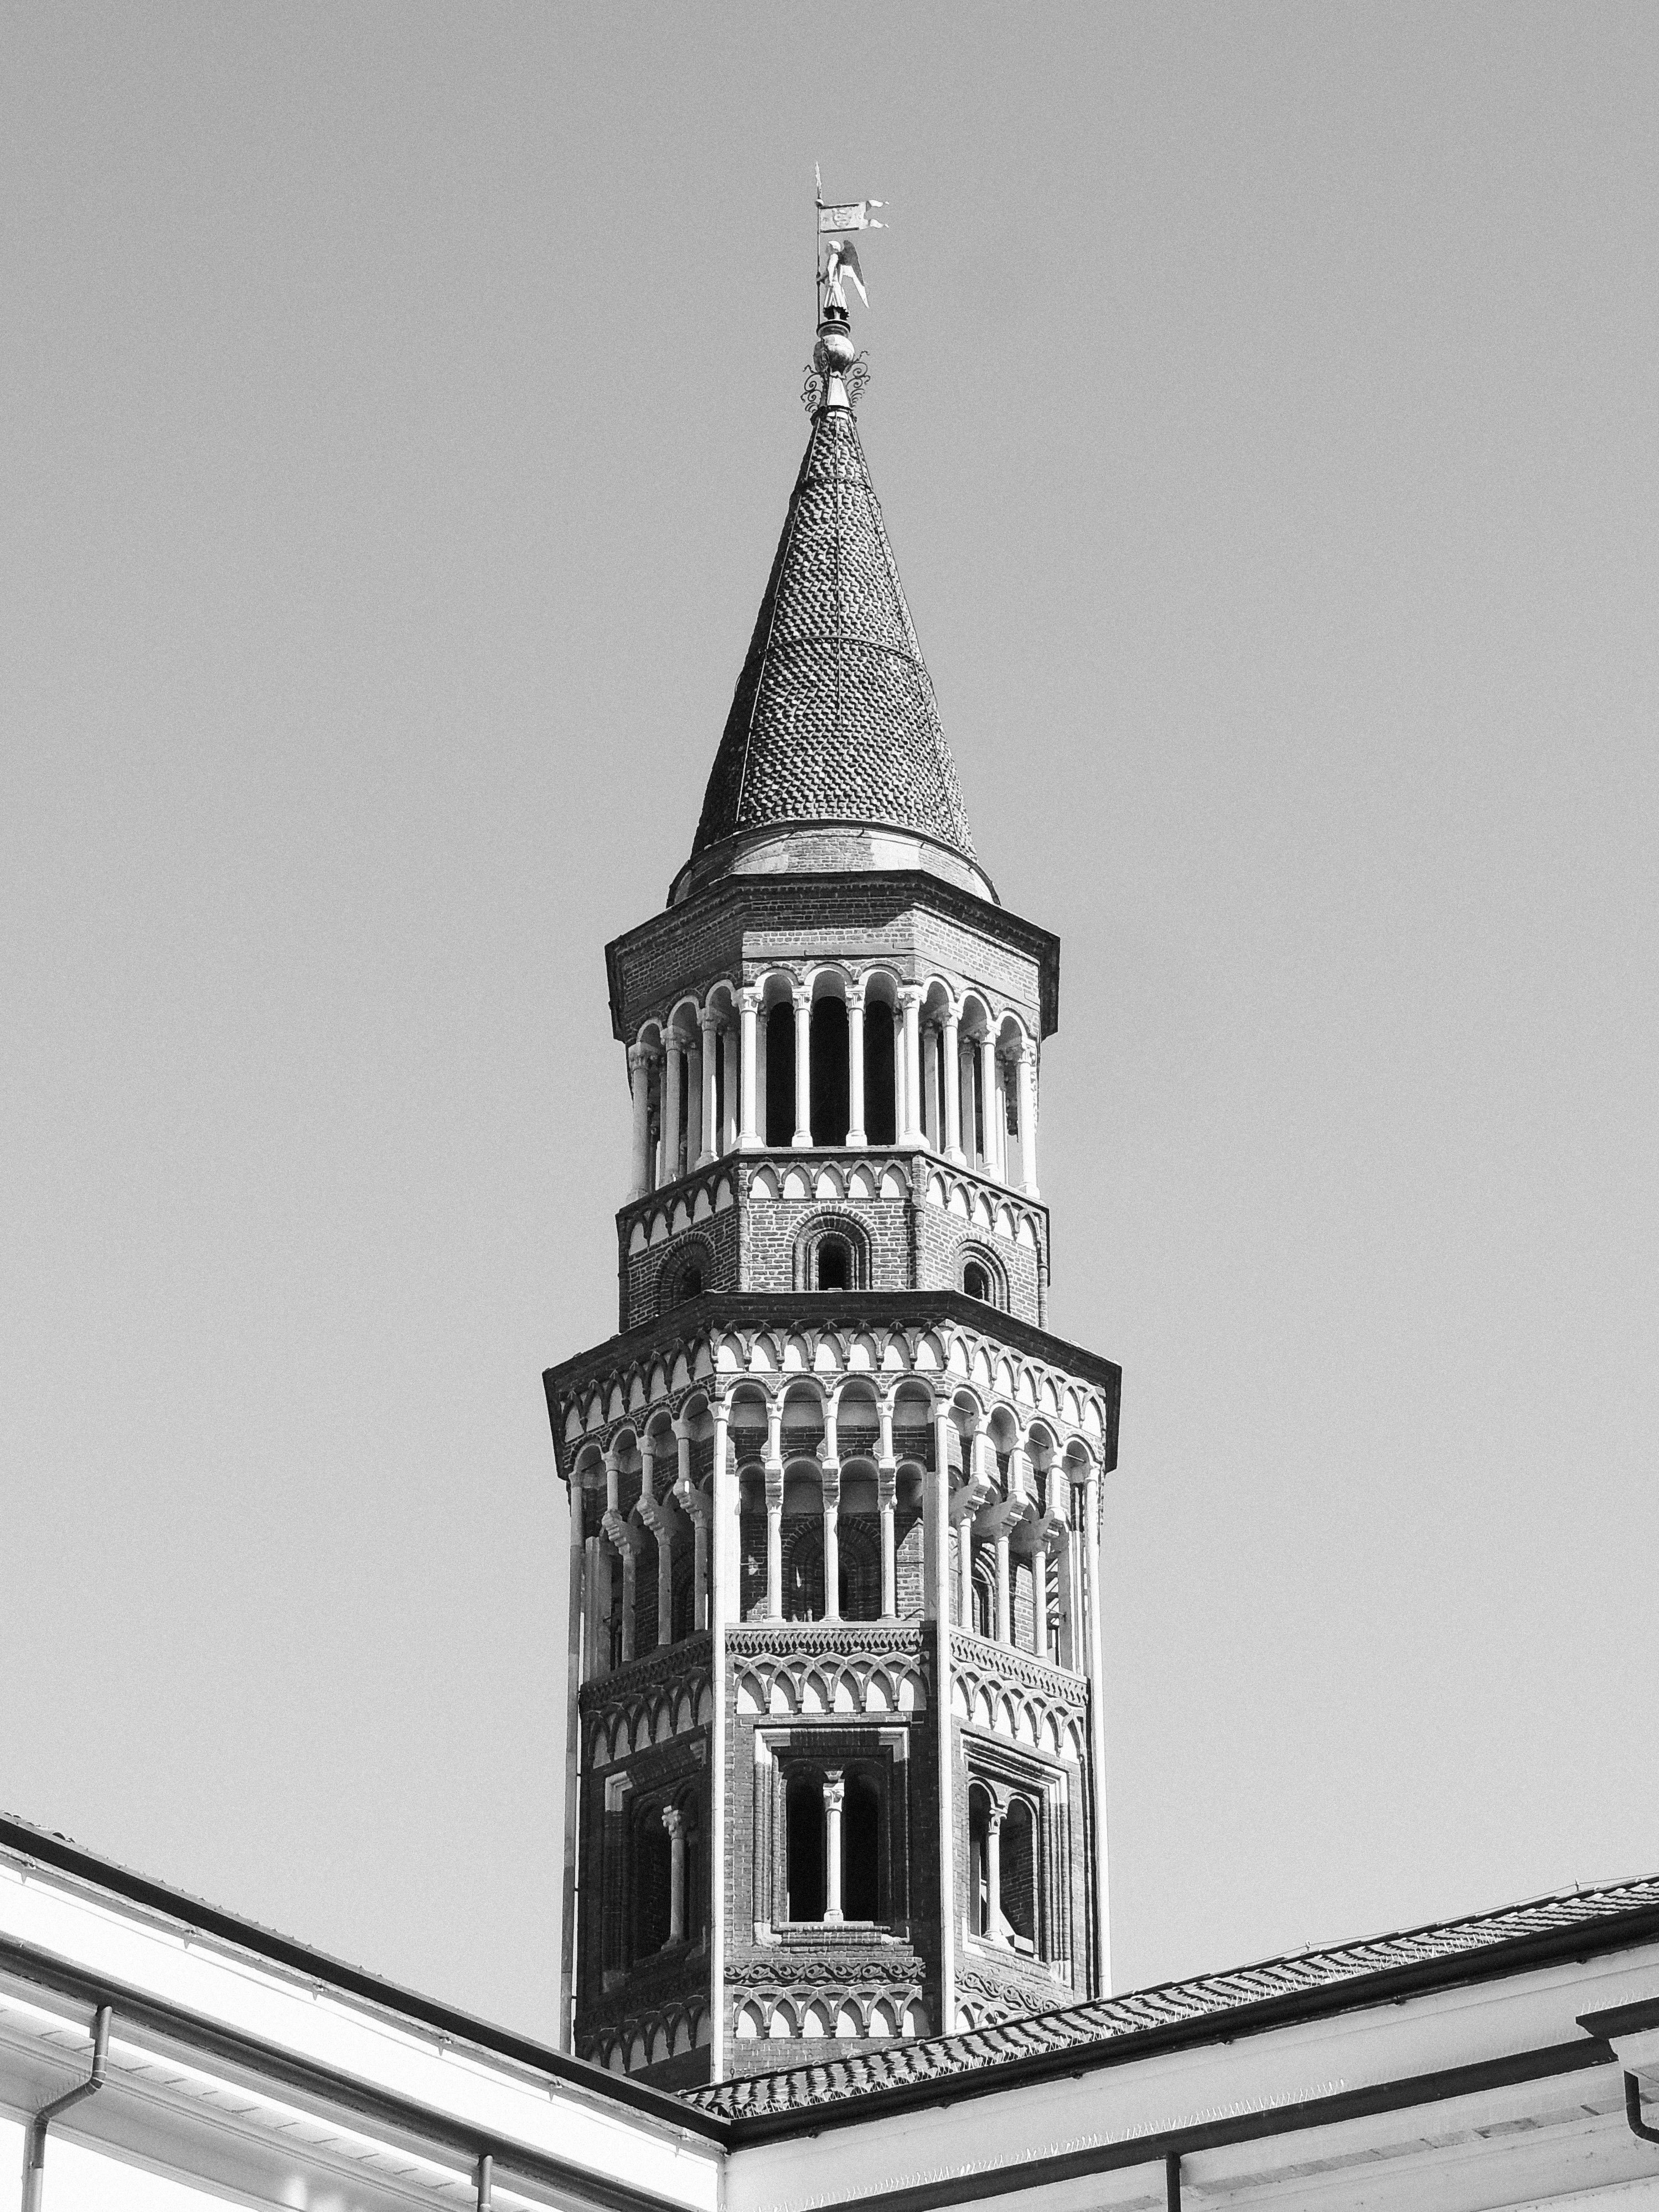
black and white, tower, landmark, monochrome, clock tower, bell tower, spire, steeple, symmetry, dome, monochrome photography